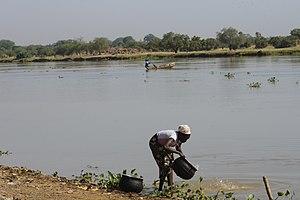
Femmes africaine effectuant des tâches ménagères, en brousse This is an image of ""African people at work"" from Niger"
La pollution du fleuve Niger s'explique par des facteurs agricoles, industriels et domestiques qui menacent la situation écologique et sanitaire des pays qui en dépendent. La pression démographique et industrielle rend la situation préoccupante en l’absence de traitement des eaux usées et s'étend, de manière non linéaire, sur le long du parcours fluvial, du Mali au Niger.